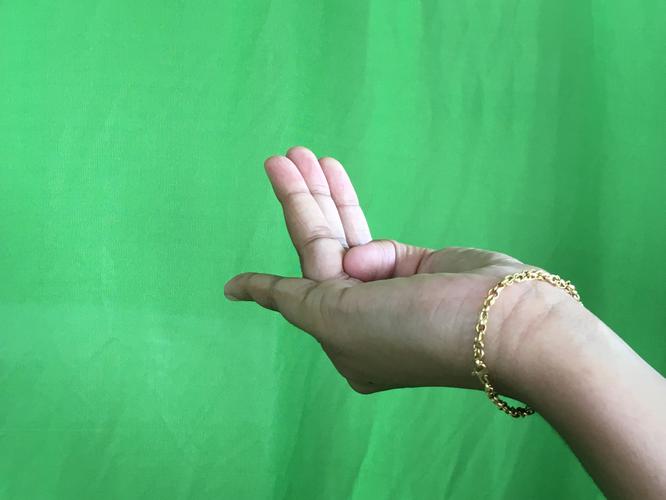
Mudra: Chaturam
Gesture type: single_hand